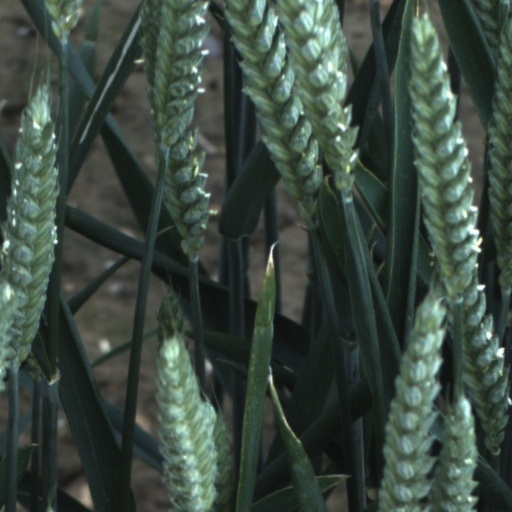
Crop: wheat